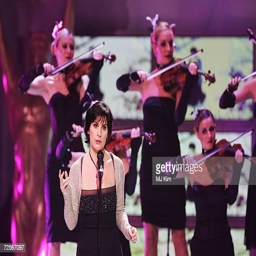
instrumental artist performs on stage during awards